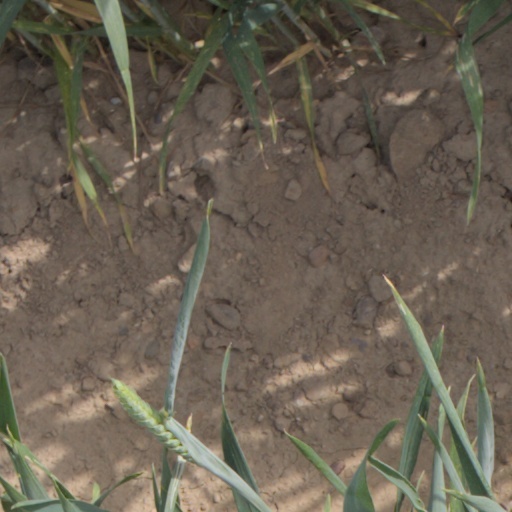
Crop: wheat